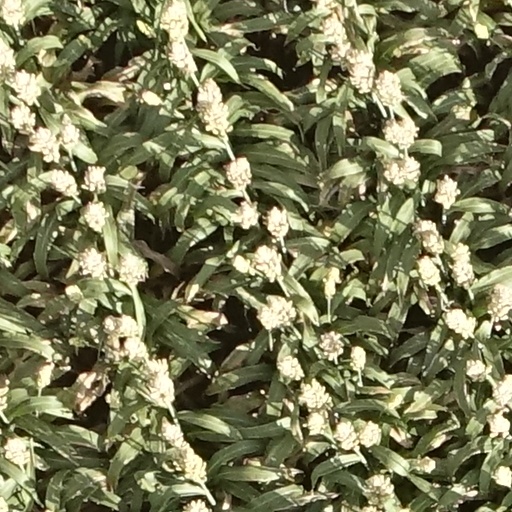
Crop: sorghum